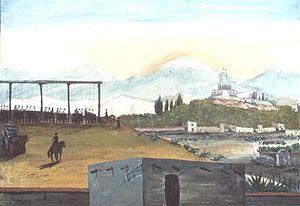
Le bataillon Saint Patrick était une unité de plusieurs centaines d'Irlandais, Allemands et autres Européens catholiques qui désertèrent l'armée des États-Unis d'Amérique et rejoignirent l'armée mexicaine lors de la guerre américano-mexicaine de 1846 à 1848. Comme, plus tard, Abraham Lincoln et bien d'autres, ces hommes voyaient dans l'invasion du Mexique une grande erreur.
La bataille de Chapultepec se déroule en septembre 1847 durant la guerre américano-mexicaine, au château de Chapultepec sur la colline de Chapultepec, qui garde l'approche ouest de la ville de Mexico. Le château est alors une académie militaire où étudient 876 cadets qui participeront à la bataille. Le monument Los Niños Héroes du parc de Chapultepec a été érigé en leur honneur.